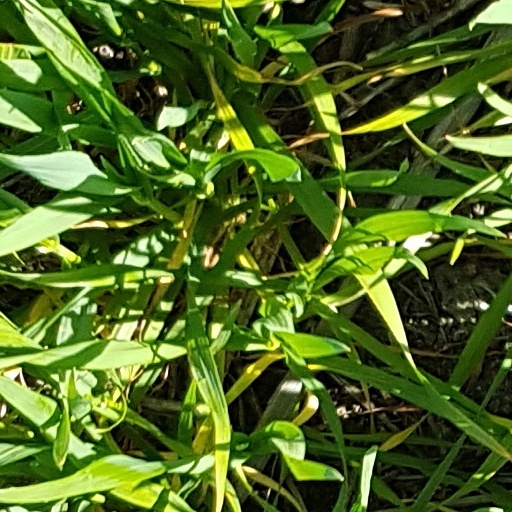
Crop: wheat